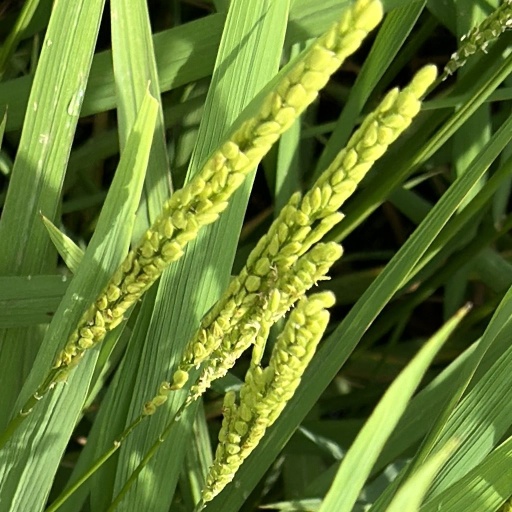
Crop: rice